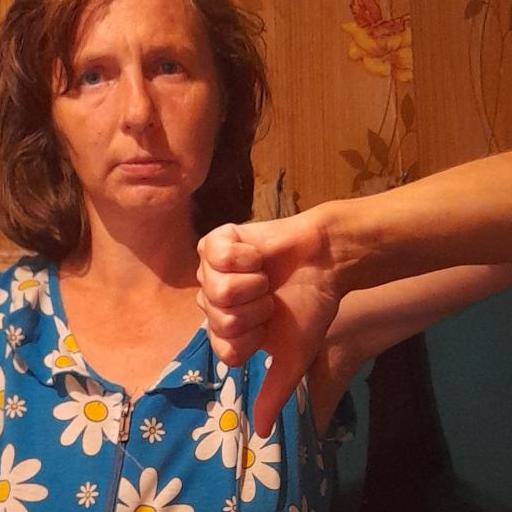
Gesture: dislike